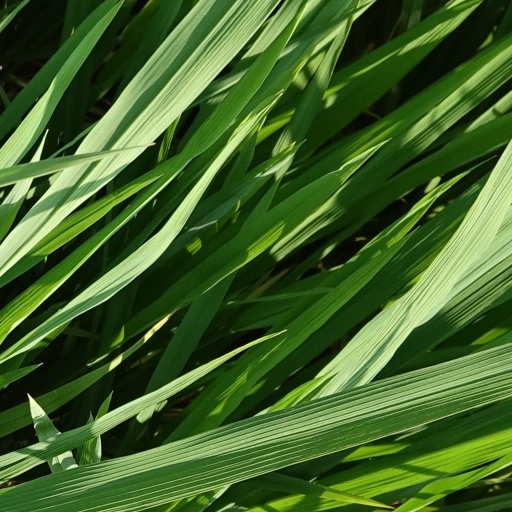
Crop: rice